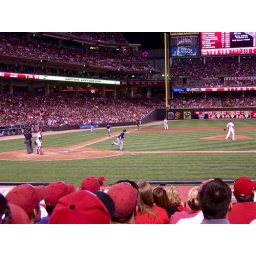
The fielders turn around and watch the ball sail into the outfield as the batter heads for first and the baserunner heads for home.